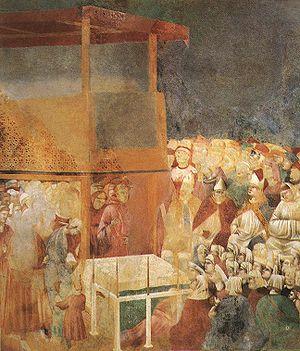
Les fresques de la vie de saint François à Assise couvrent les murs de la nef de l'église supérieure de la basilique Saint-François de la ville d’Assise en Ombrie.